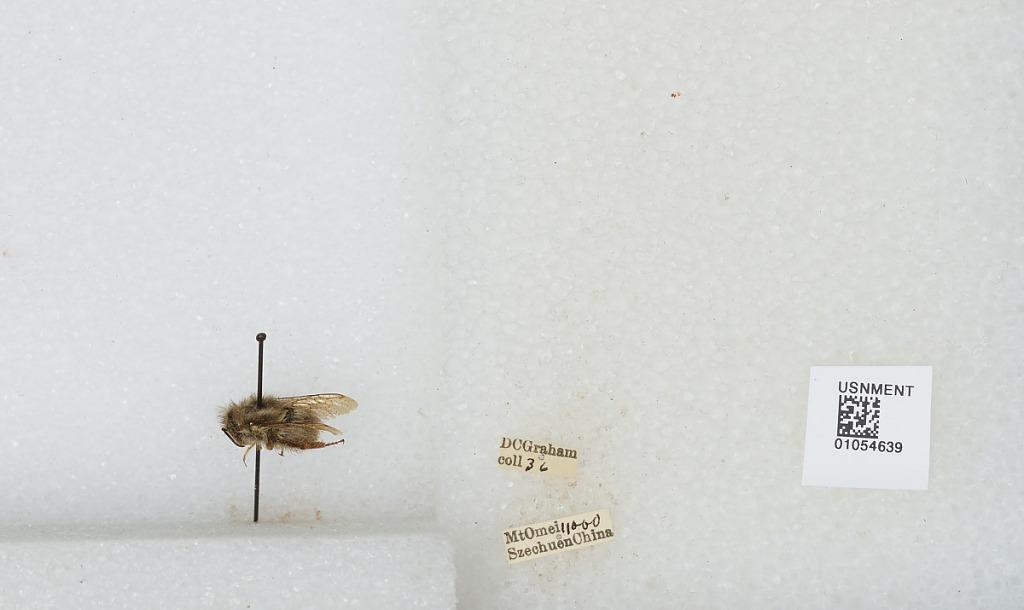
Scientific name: Bombus sp.
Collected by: D. Graham
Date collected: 1936--
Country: China
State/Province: Sichuan
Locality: Mt. Emei